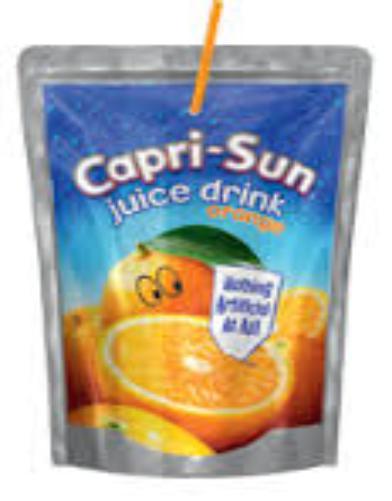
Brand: Capri Sun
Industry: Food